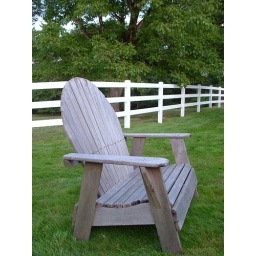
Best seat in the house